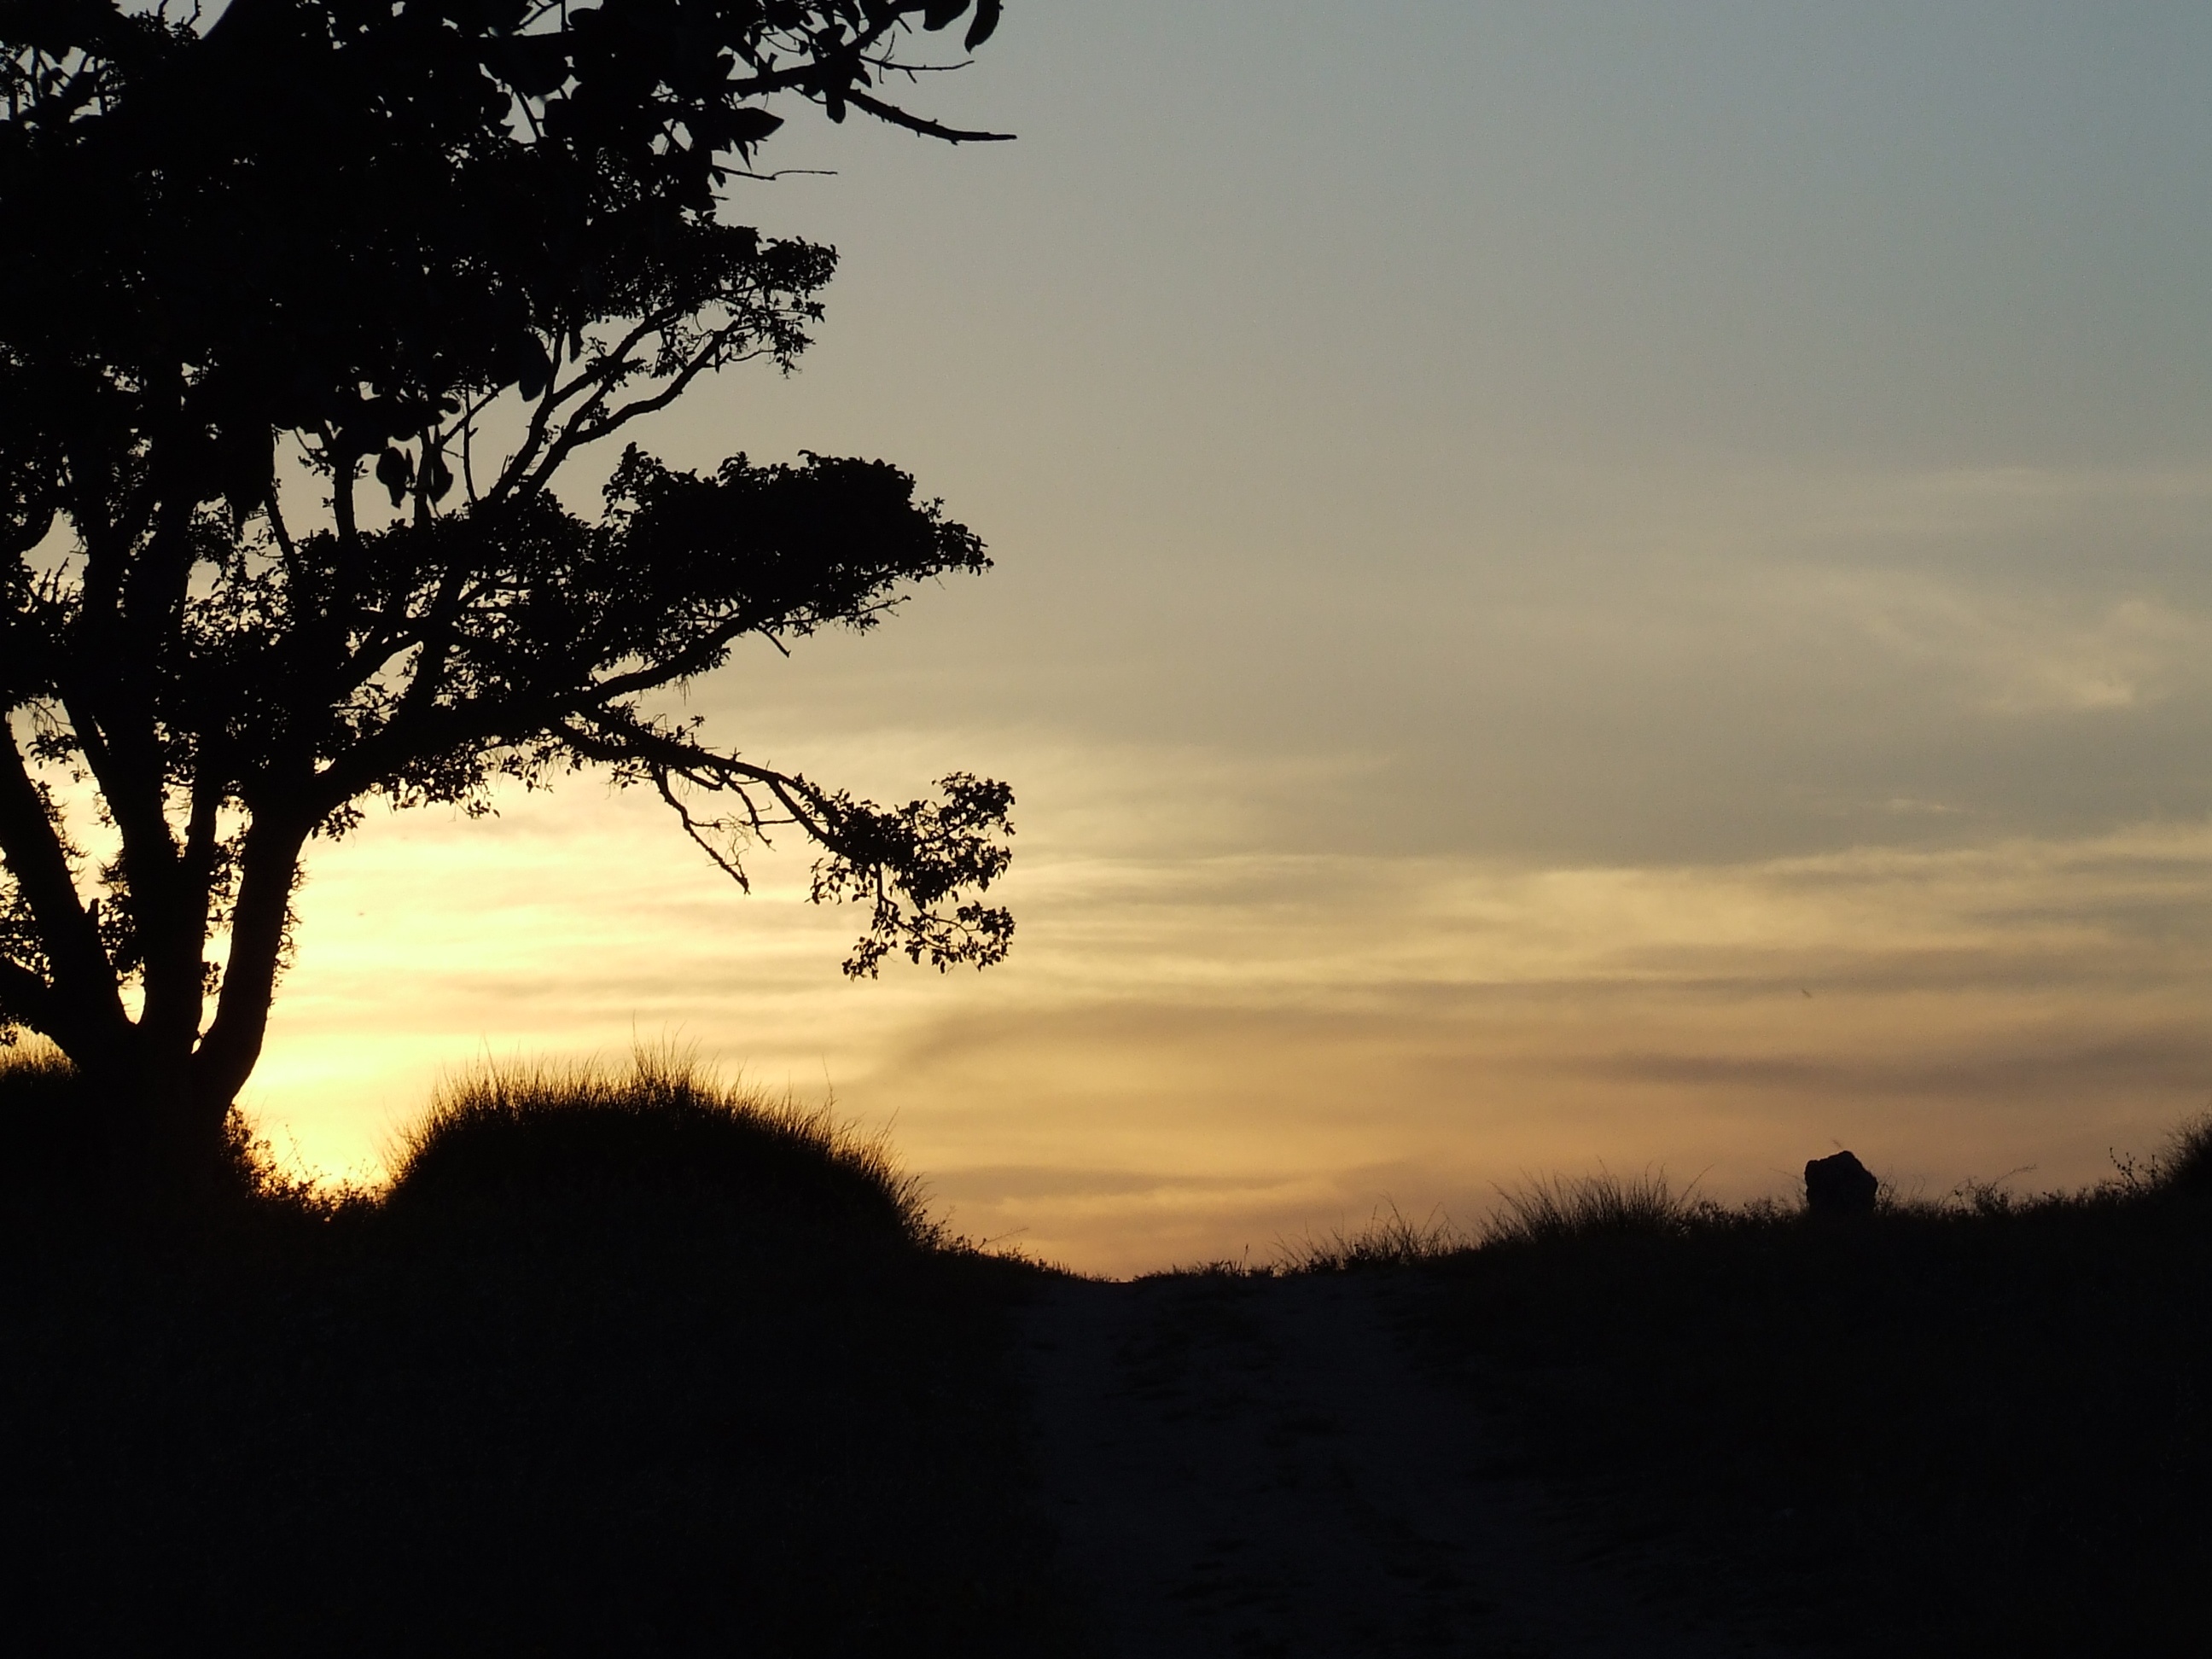
tree, nature, horizon, branch, silhouette, cloud, sky, sunrise, sunset, mist, sunlight, morning, hill, dawn, country, dusk, evening, darkness, in the evening, priroda, atmospheric phenomenon, woody plant